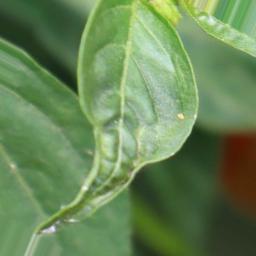
Label: mites_and_trips